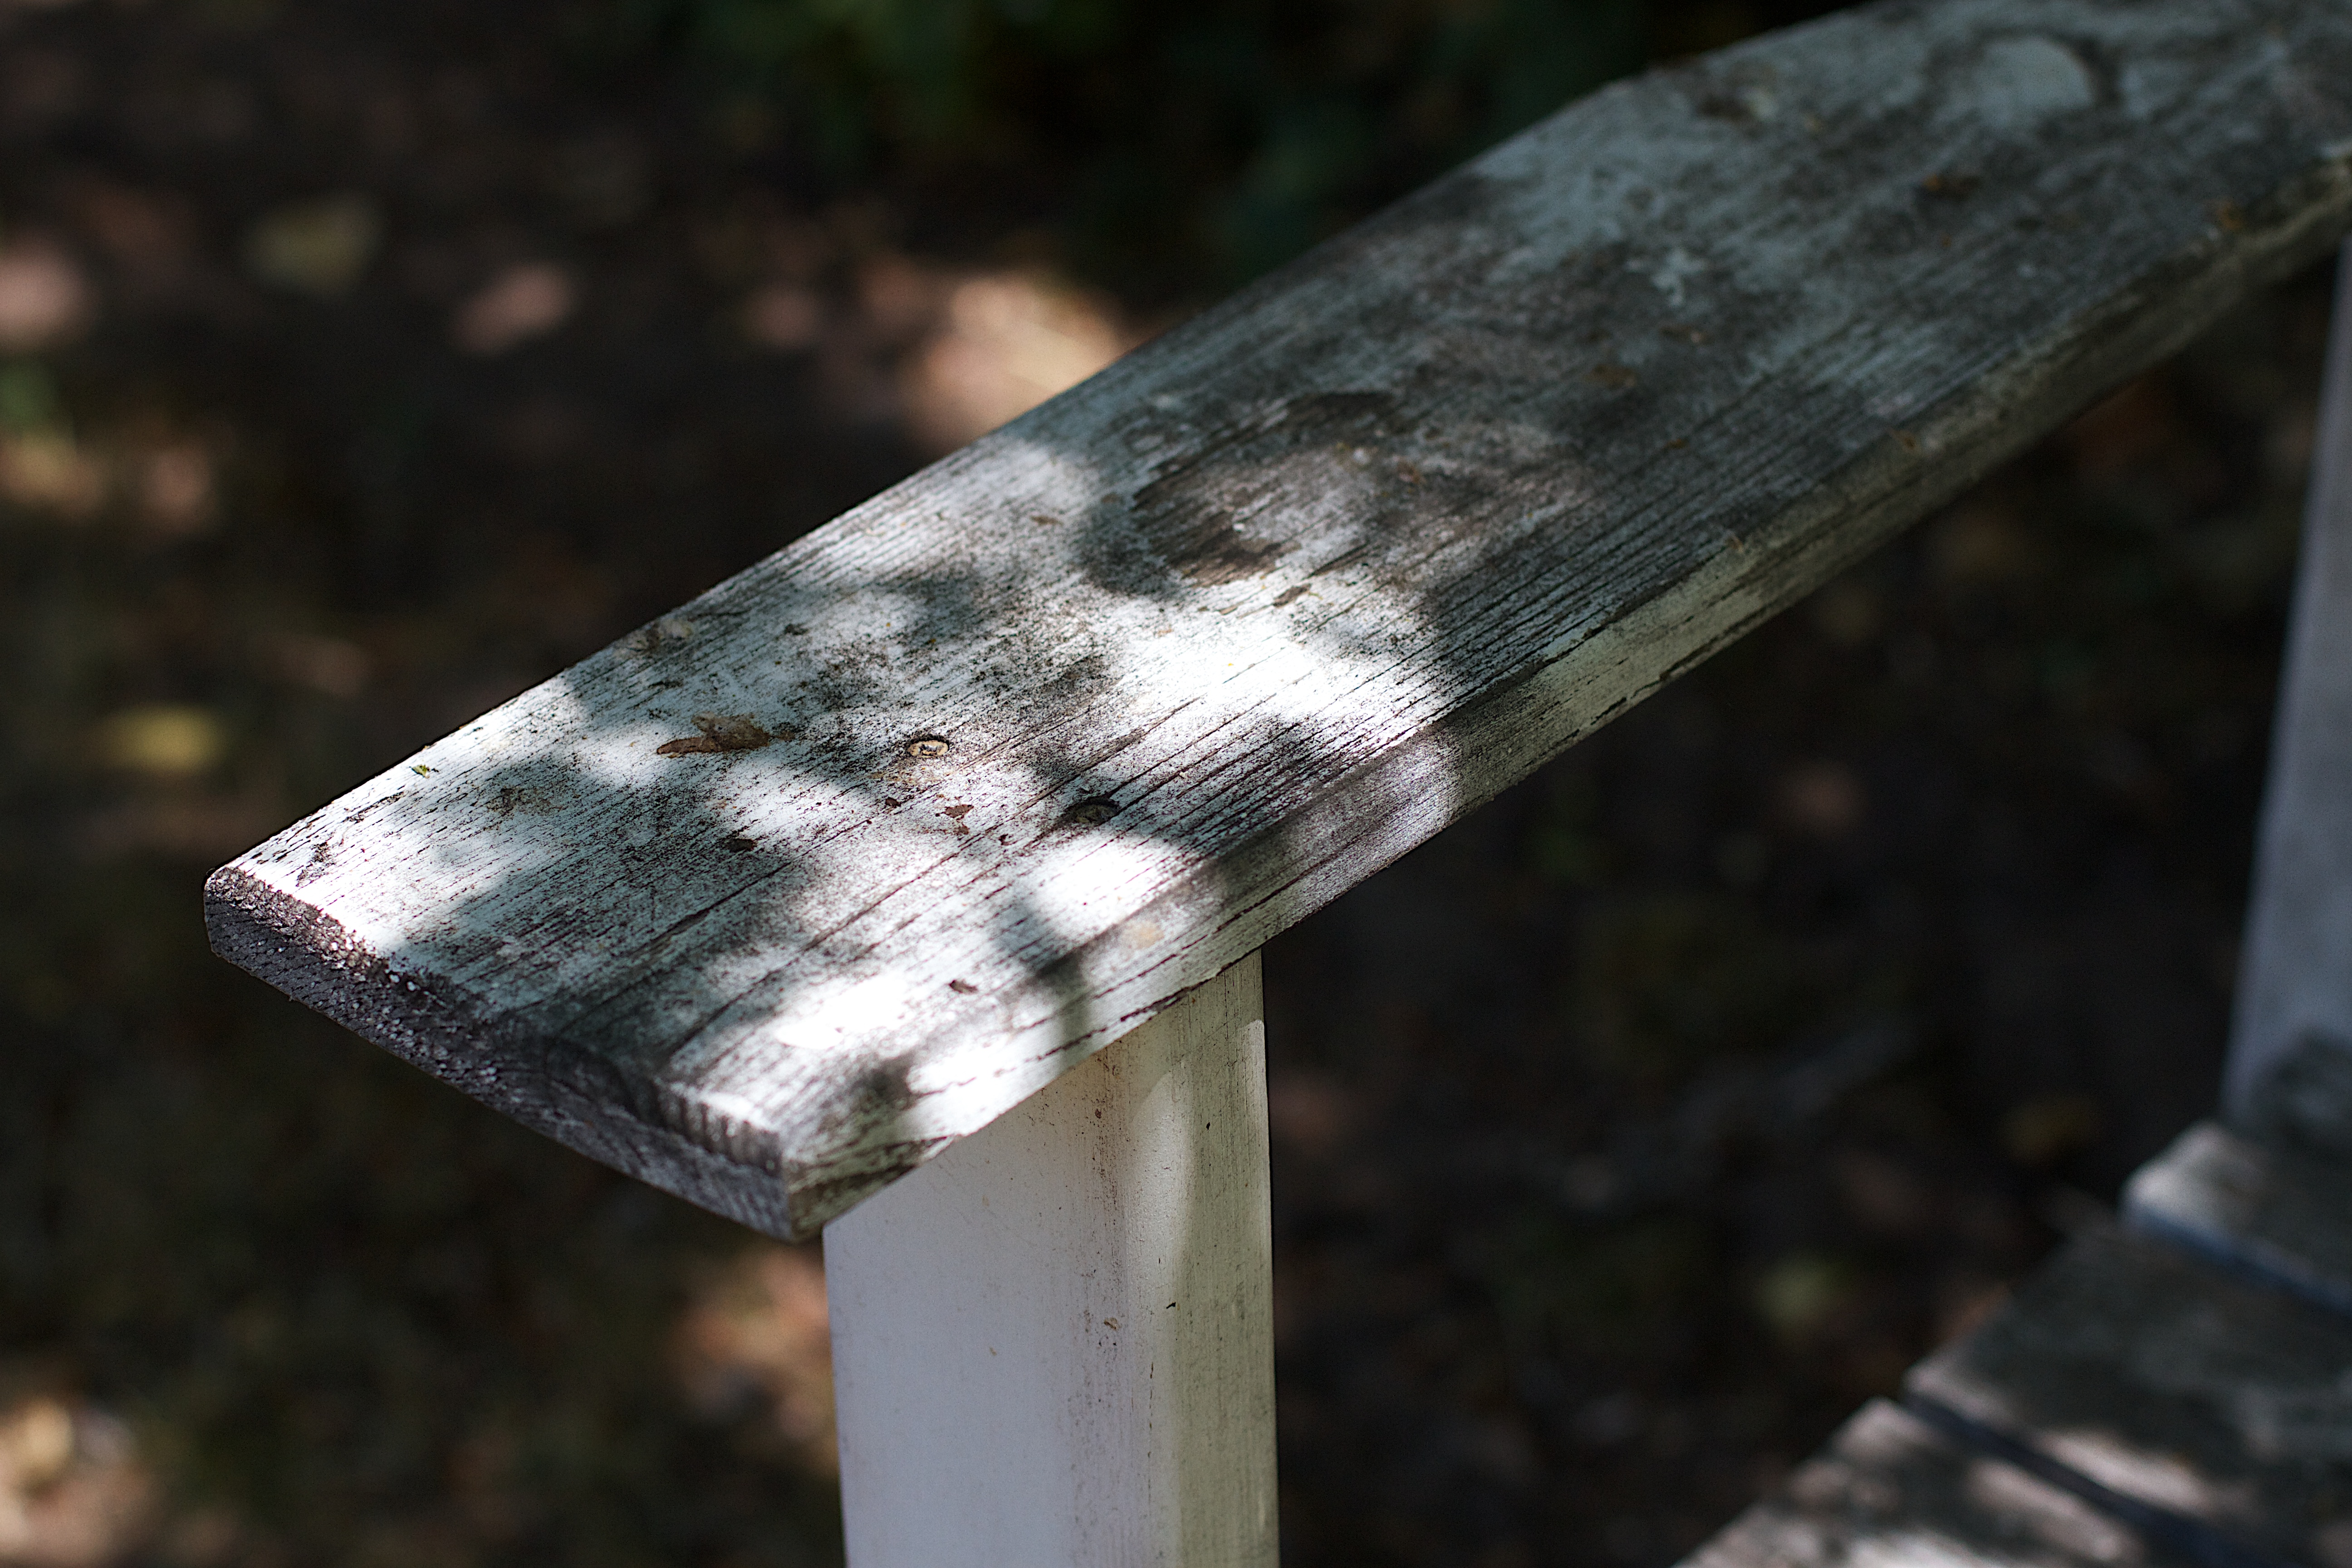
wing, wood, leaf, material, phonar, nationlooking4light